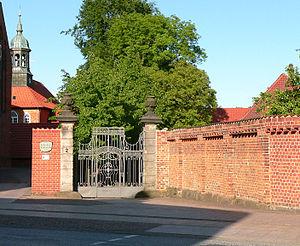
Walsrode est une ville du Nord de l'Allemagne, dans l'arrondissement de la Lande.